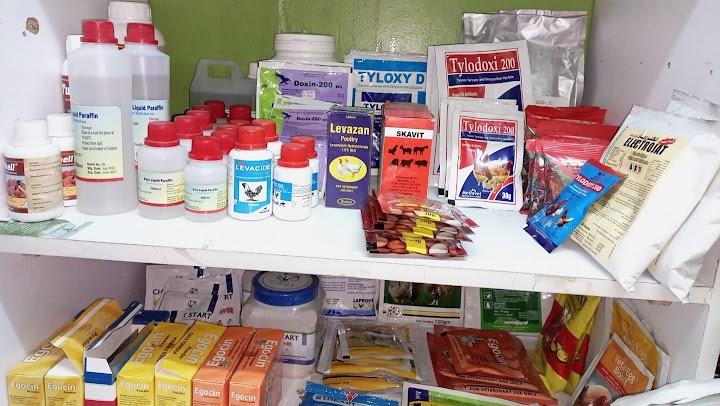
Duka dogo linalouza pembejeo za kilimo pamoja na dawa za mifugo, zikiwa zimehifadhiwa vizuri katika makopo ya plastiki, kukiwa na vibandiko vinavyo onyesha jina la dawa hiyo, pamoja na matumizi.